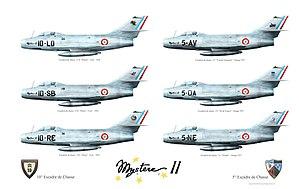
Mystère II Armée de l'Air 5° et 10° escadre de chasse
La base aérienne 110 Creil « Lieutenant-colonel Guy de La Horie » de l'Armée de l'air française est située sur le territoire de la commune de Creil, dans le département de l'Oise.